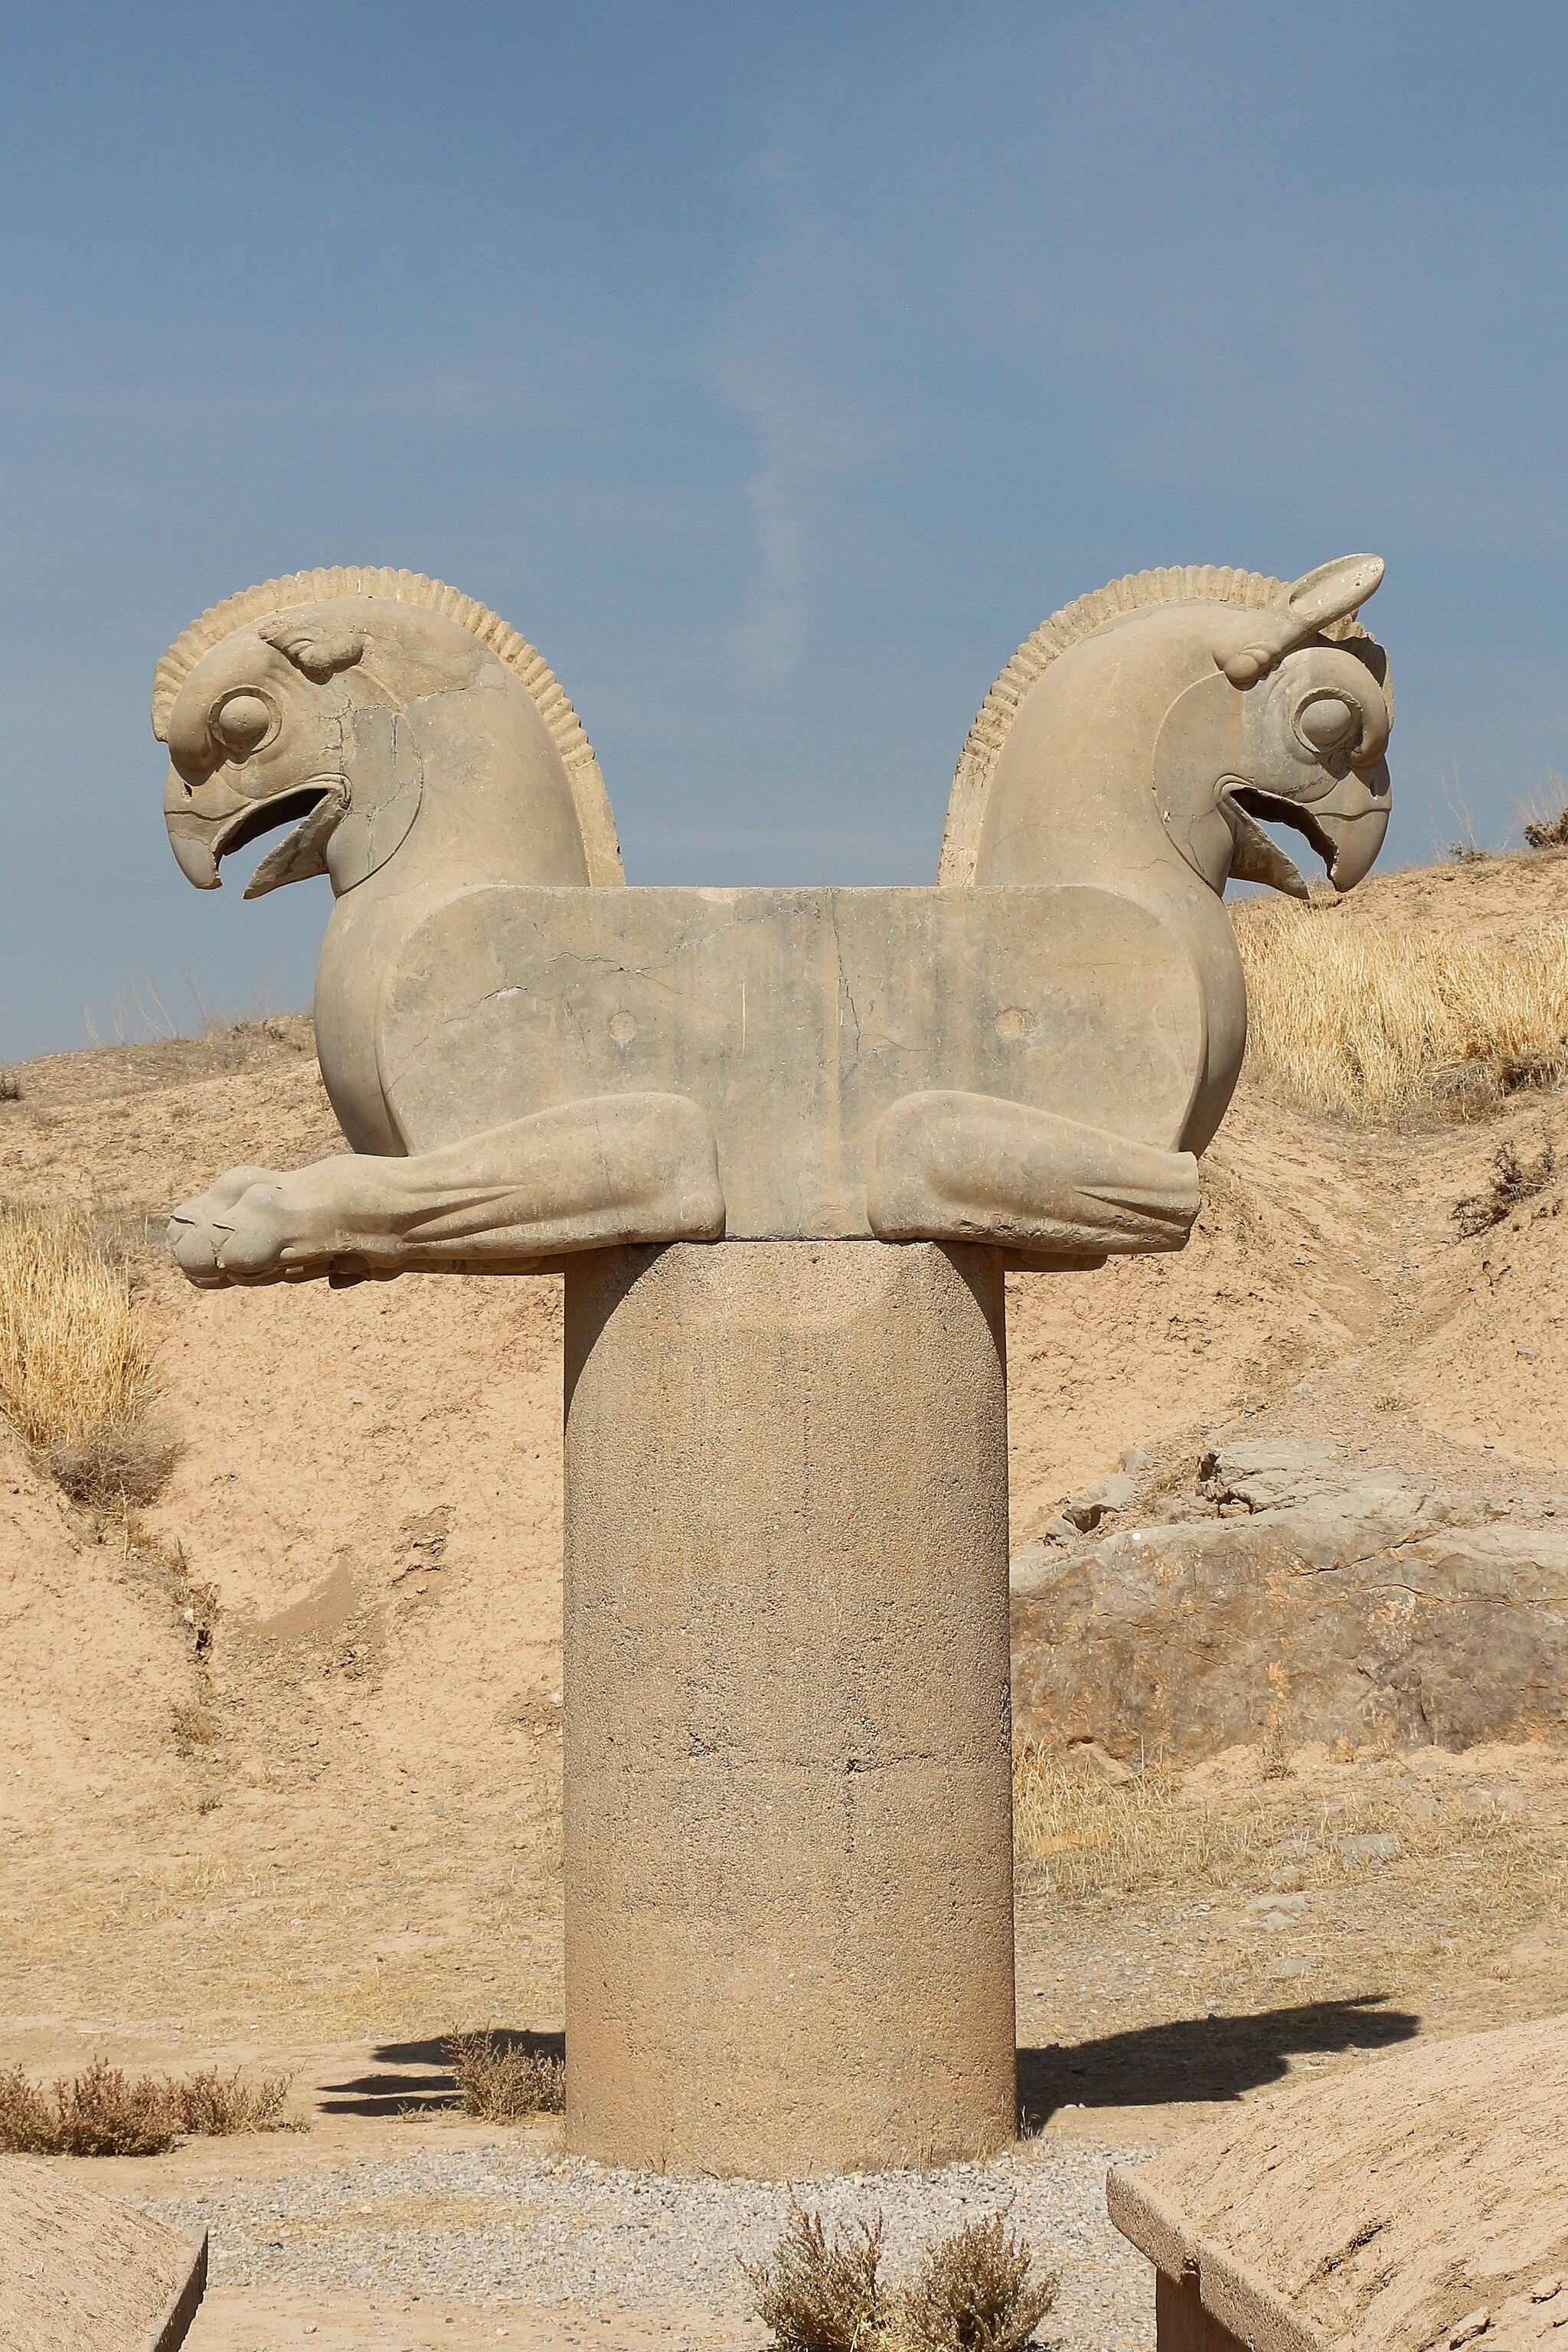
Title: Persepolis, Iran 04
Description: Eagle-griffin capital, Persepolis, Iran
Date: 2016-10-27
Categories: GFDL, License migration redundant, CC-BY-SA-4.0,3.0,2.5,2.0,1.0, Self-published work, Griffin capitals in Persepolis, Iran photographs taken on 2016-10-27, October 2016 in Iran, Files with coordinates missing SDC location of creation, 2016 in Persepolis, Logos and symbols of Persepolis FC